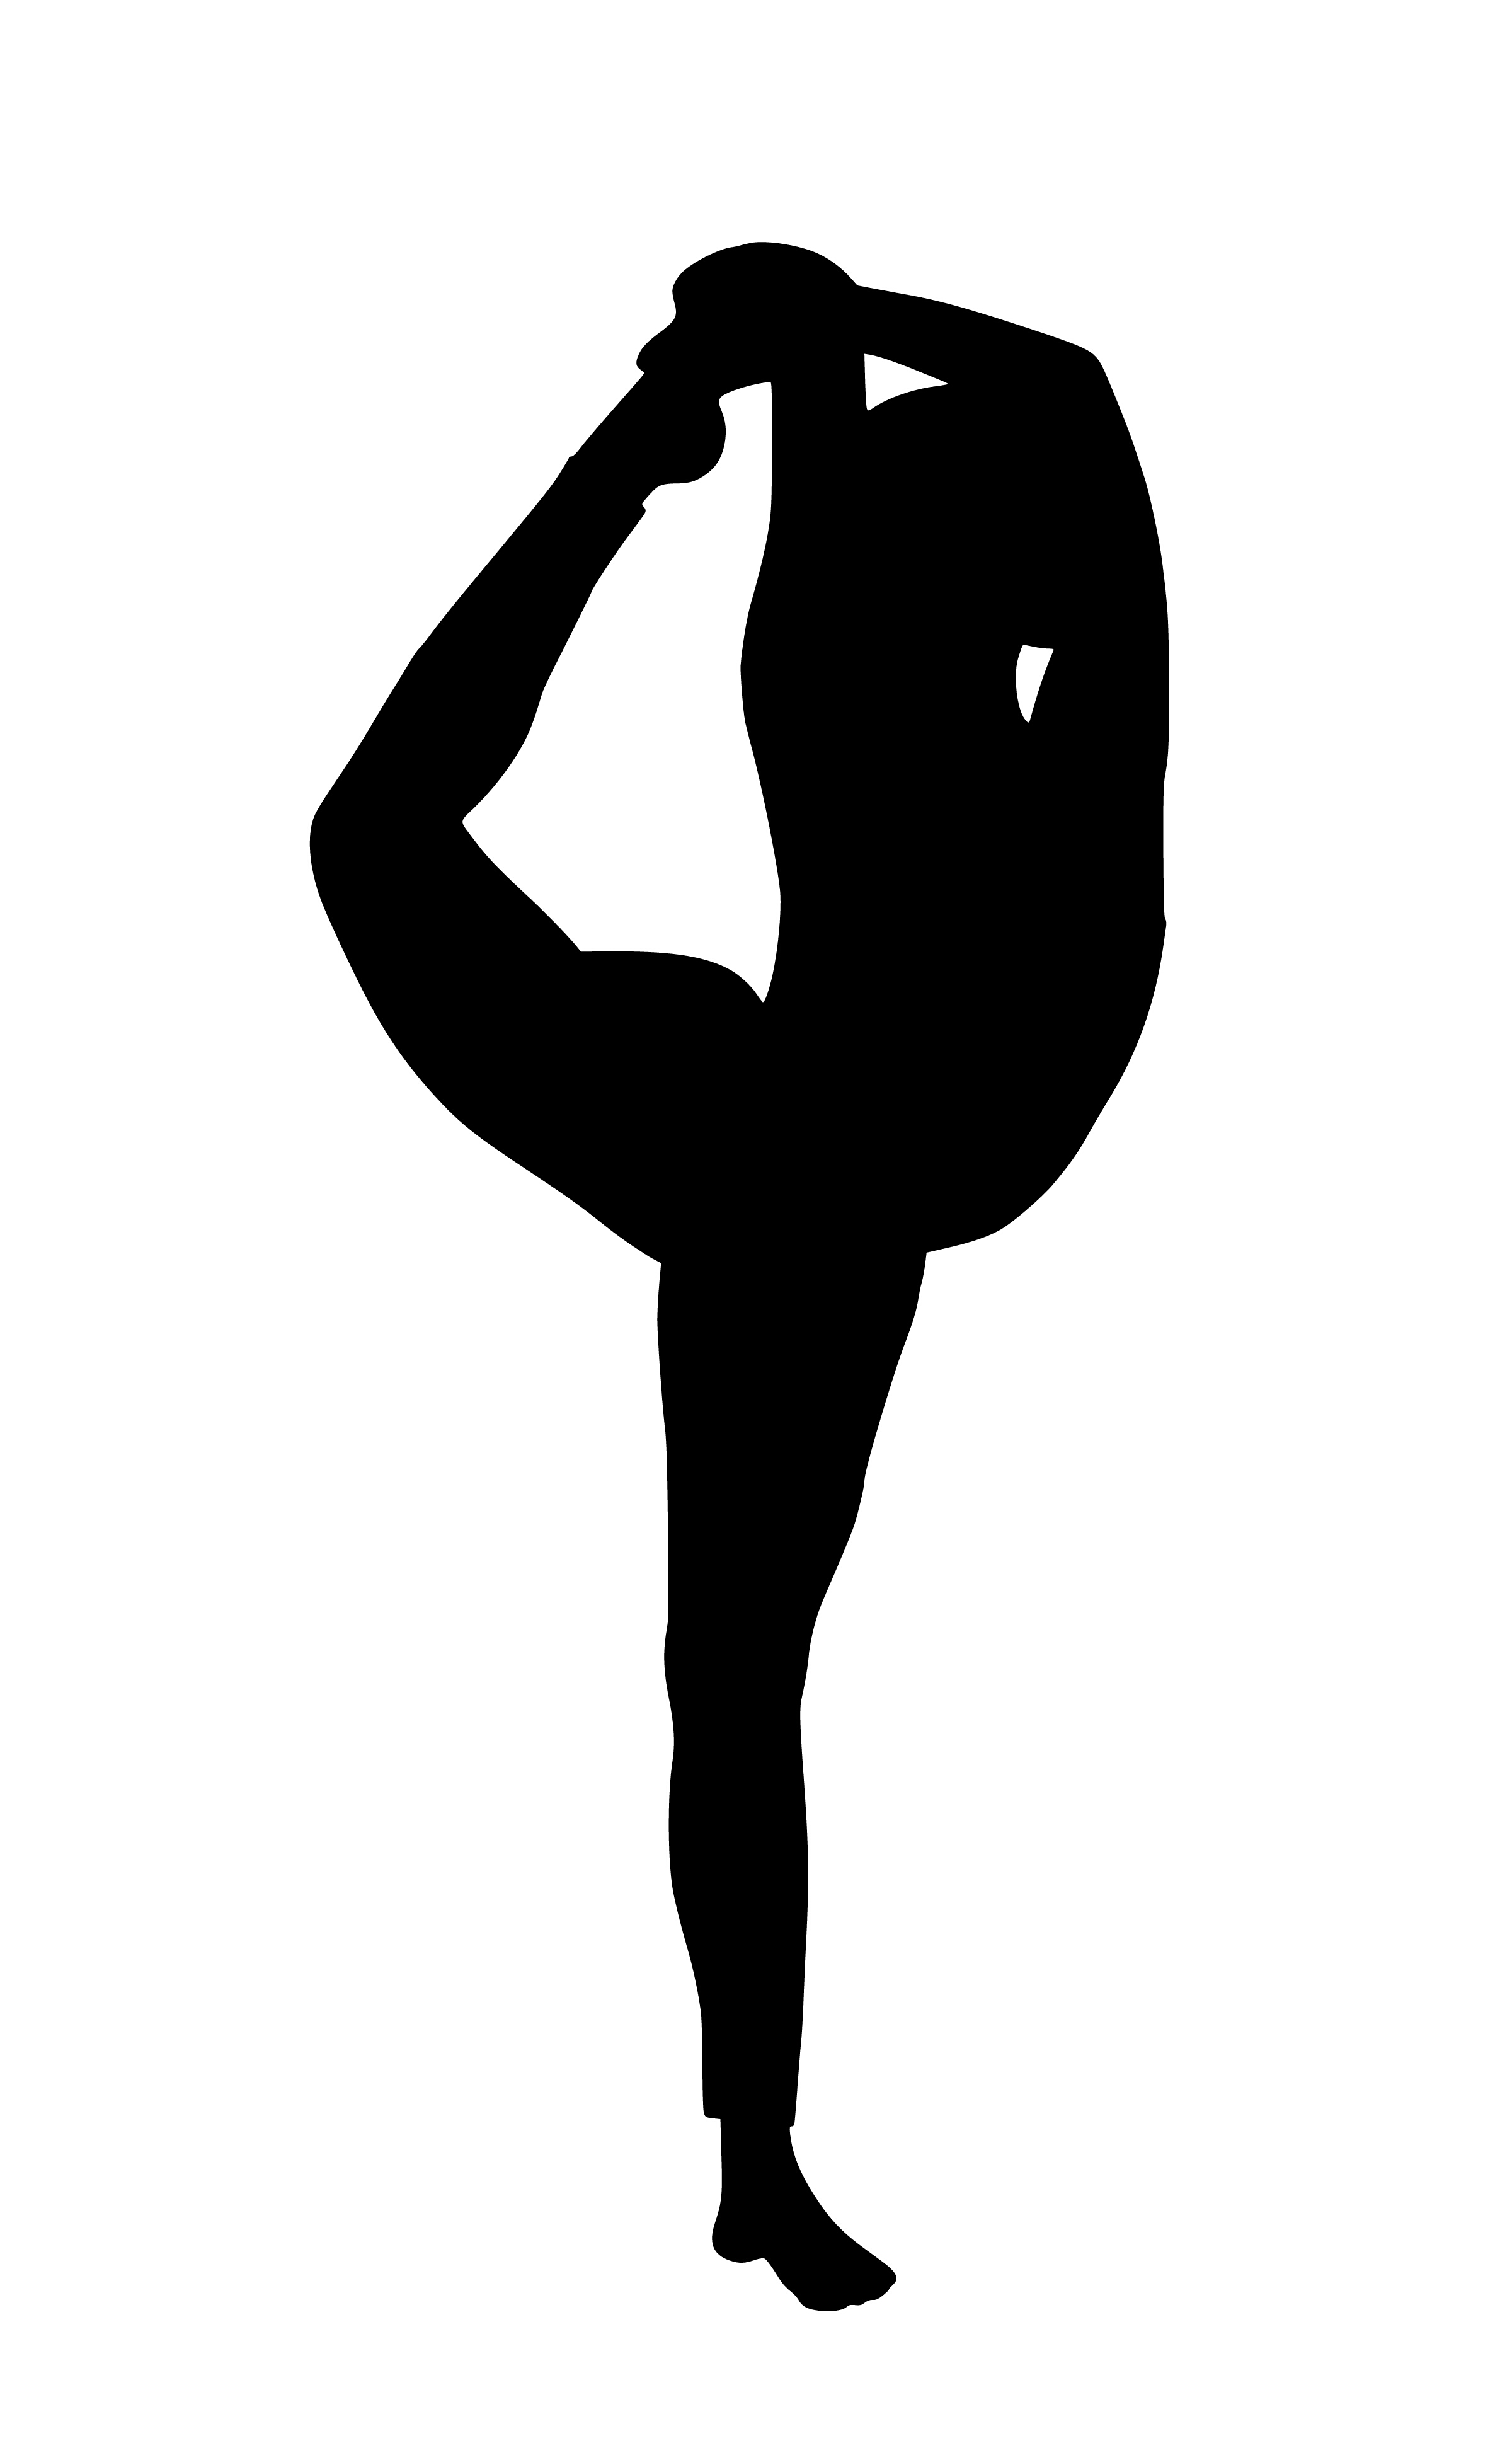
silhouette, yoga, fitness, pose, exercise, ballet, woman, dancer, gymnastics, balance, flexibility, action energy, position, strength, ballet dancer, standing, joint, black and white, shoulder, arm, hand, line, font, shoe, knee, graphics, physical fitness, monochrome, illustration, sportswear